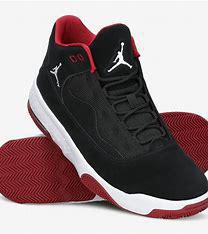
Brand: Jordan
Model: Max Aura 2